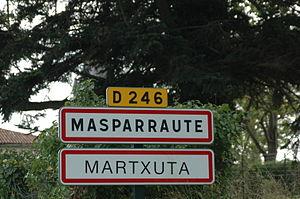
Panneau à l'entrée de Masparraute sur la D246
Masparraute est une commune française située dans le département des Pyrénées-Atlantiques, en région Nouvelle-Aquitaine.